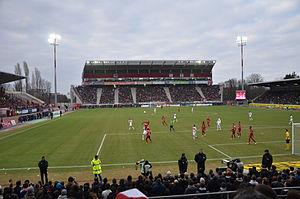
Le stade Gaston-Gérard, durant le match Dijon FCO - Paris SG, le 11 mars 2012 (Dijon, France).
Le Parc des Sports Gaston-Gérard est un stade de football français situé à Dijon, dans le quartier Montmuzard, inauguré en 1934. Il est utilisé pour les rencontres du club de football du Dijon FCO. Le stade servait également de terrain d'athlétisme avant ses travaux d'agrandissement entre 2007 et 2017.
Le championnat de France de football, appelé Ligue 1 est le championnat professionnel de football de plus haut niveau de la Fédération française de football.